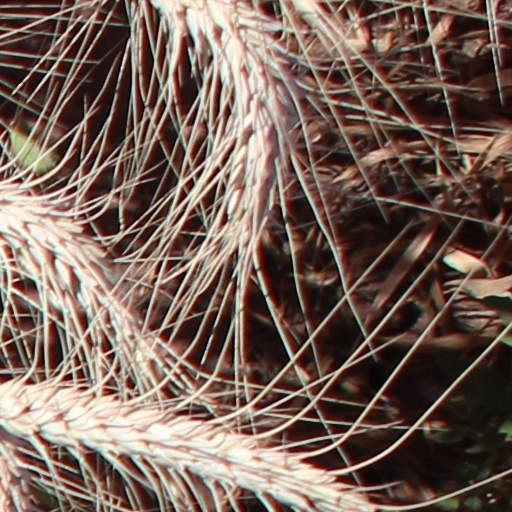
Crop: wheat